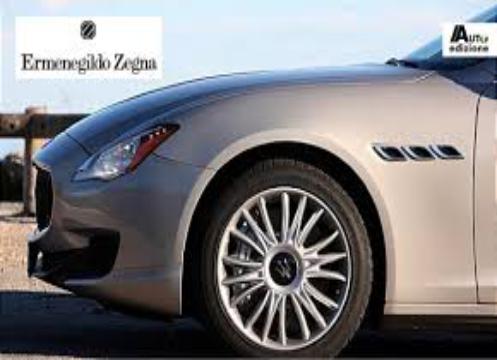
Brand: Ermenegildo Zegna
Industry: Clothes